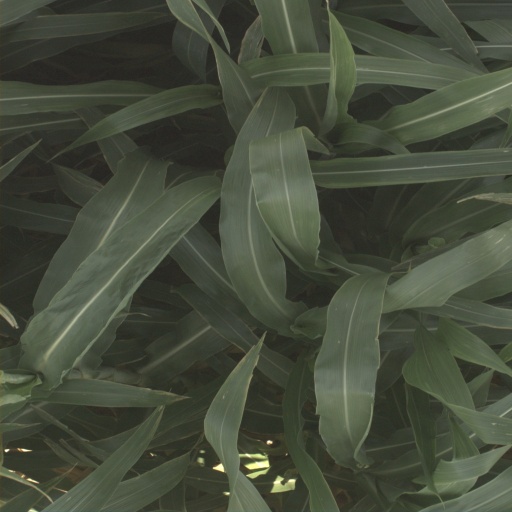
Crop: sorghum